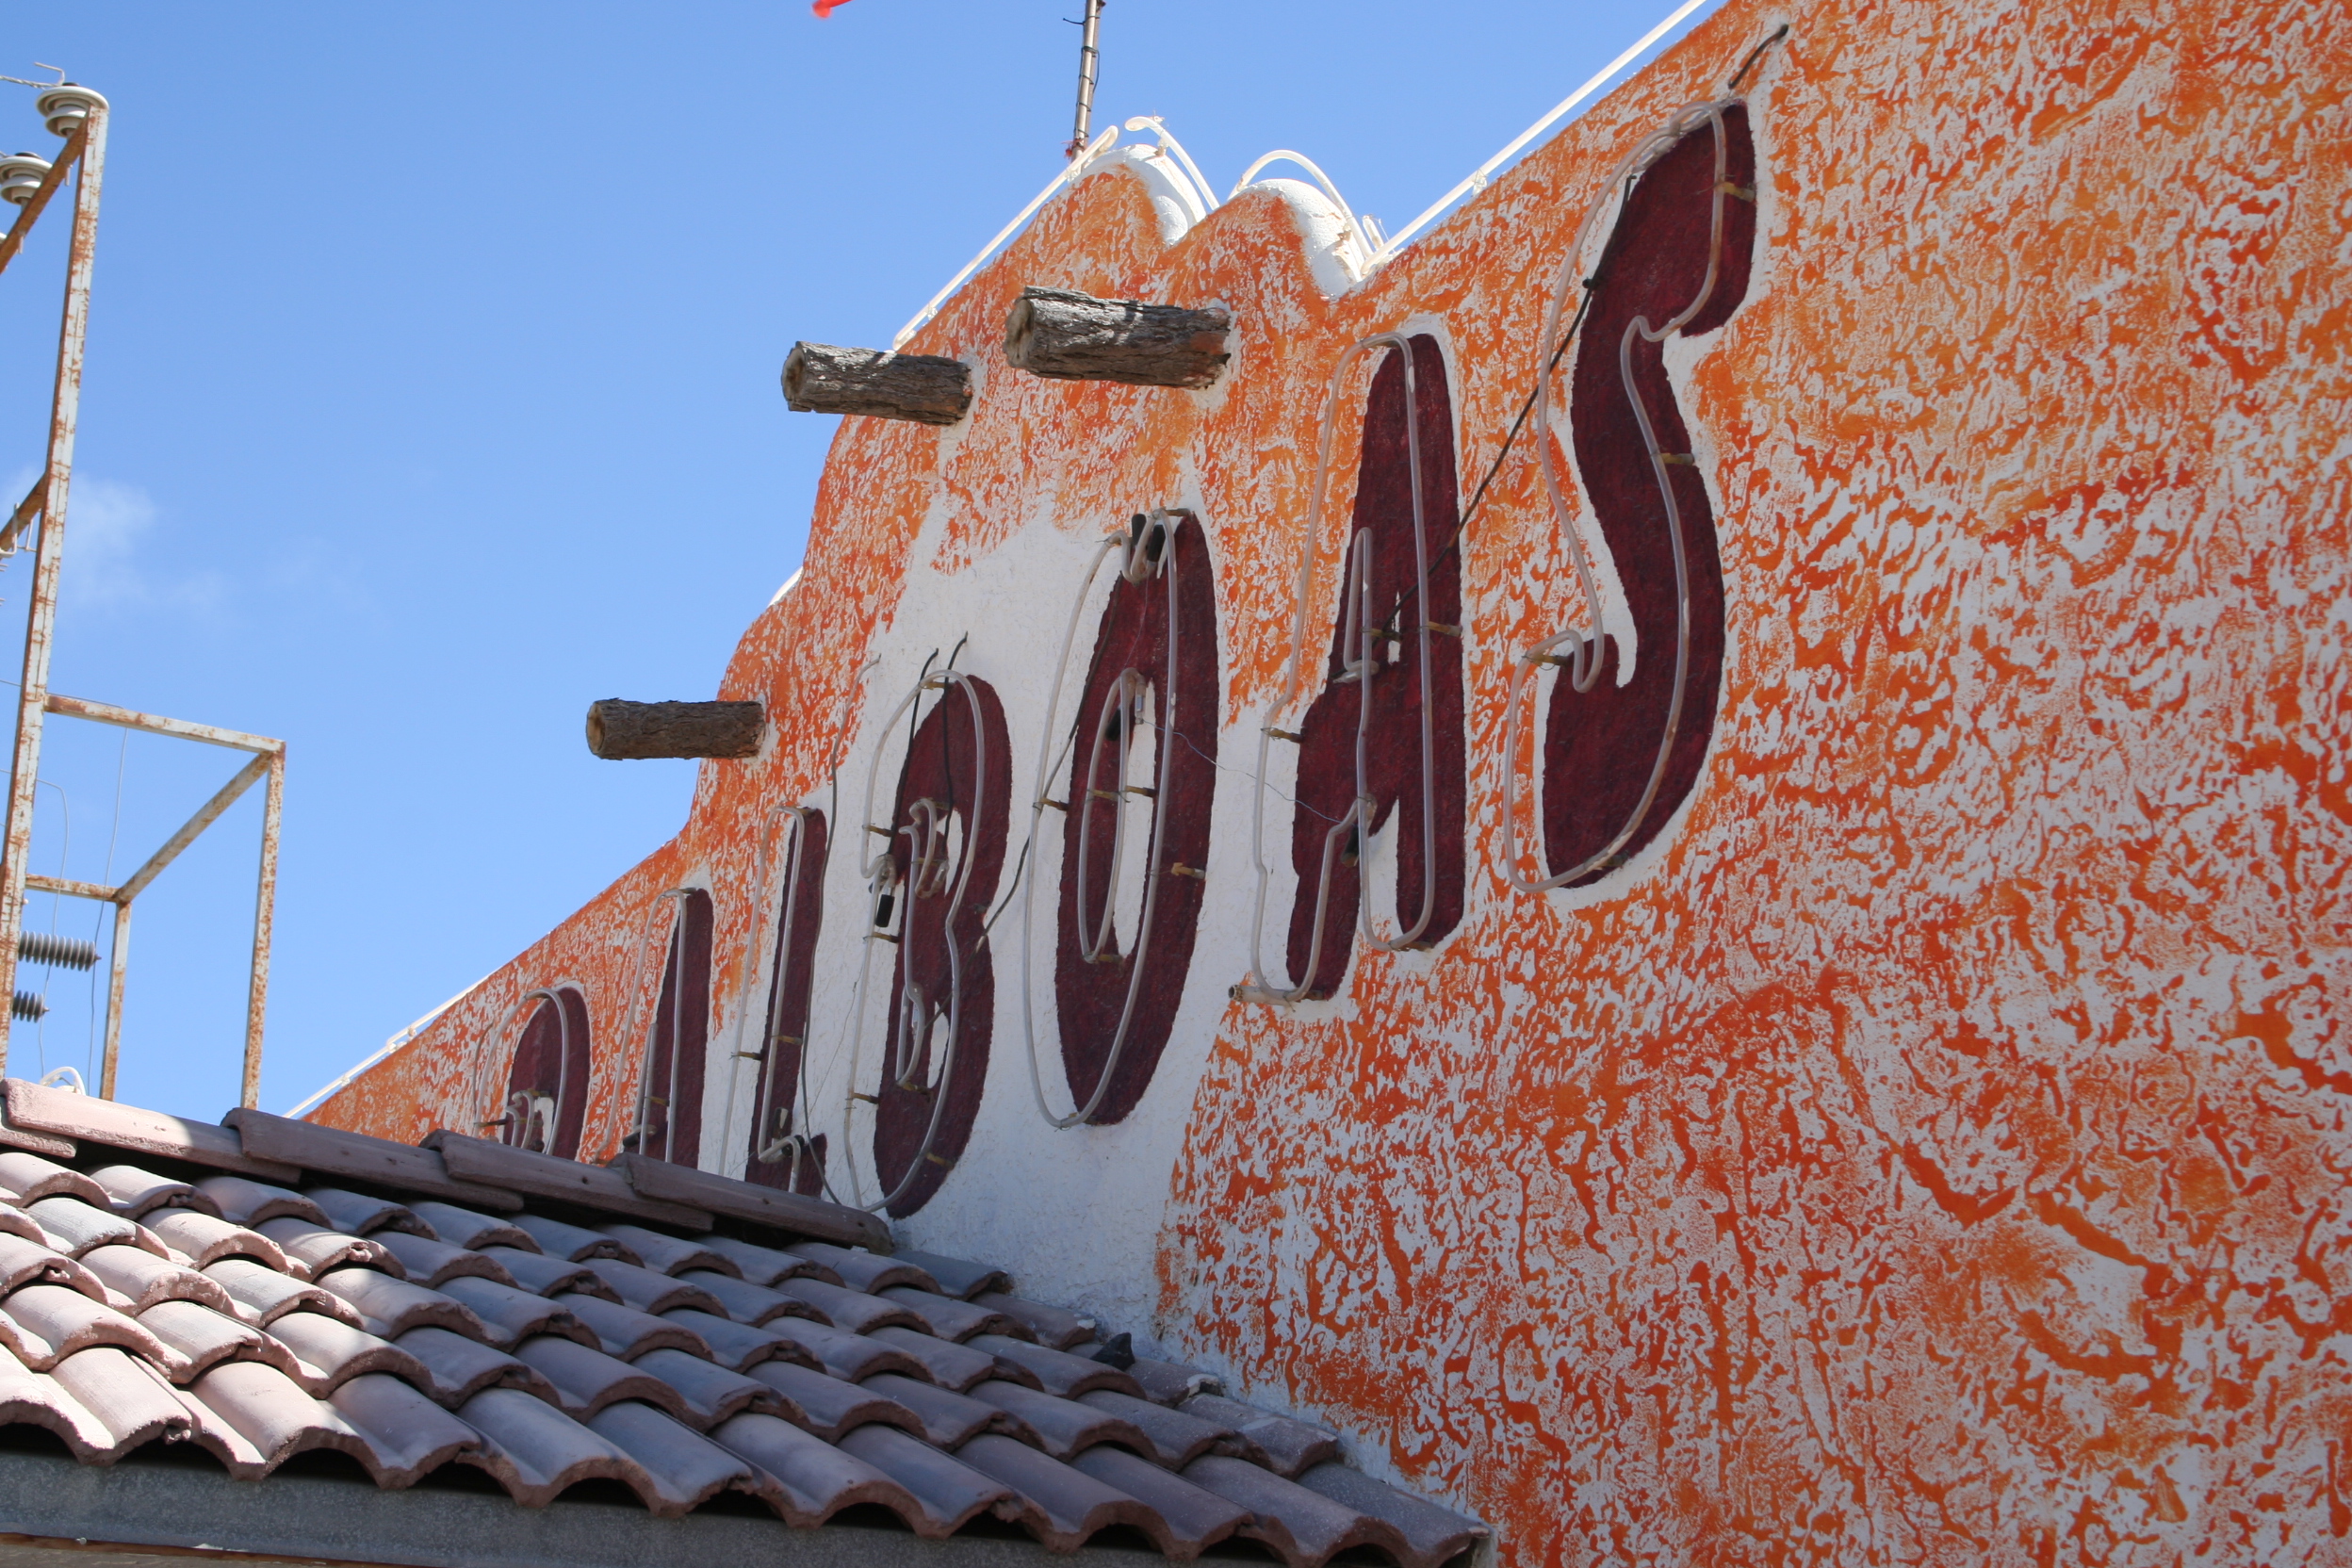
wall, color, art, mexico, mural, rockypt